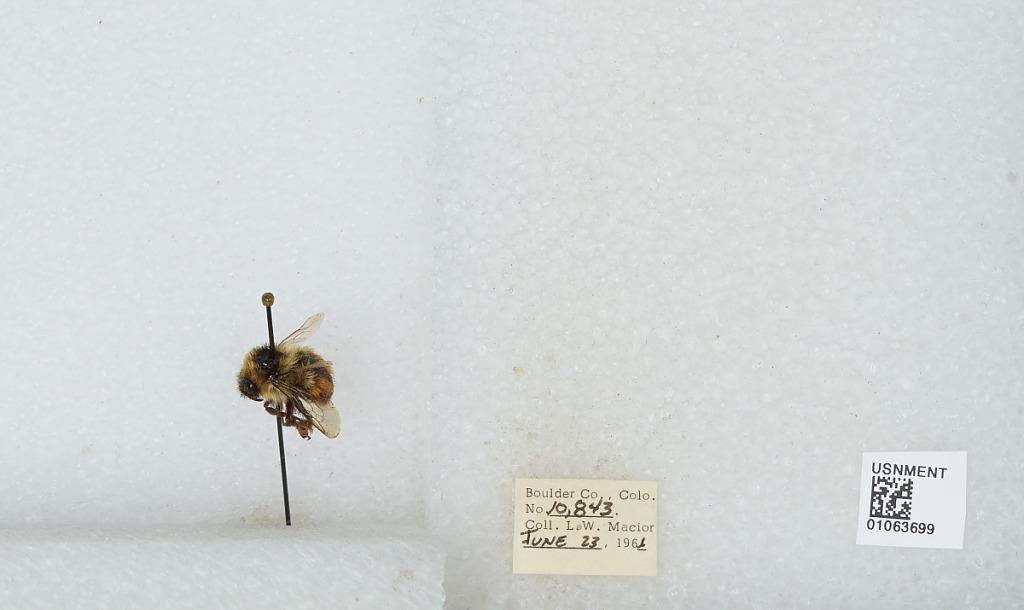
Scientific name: Bombus (Pyrobombus) bifarius Cresson
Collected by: L. Macior
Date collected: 1966-6-23
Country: United States
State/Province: Colorado
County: Boulder
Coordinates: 40.09, -105.36